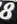
Number: 8